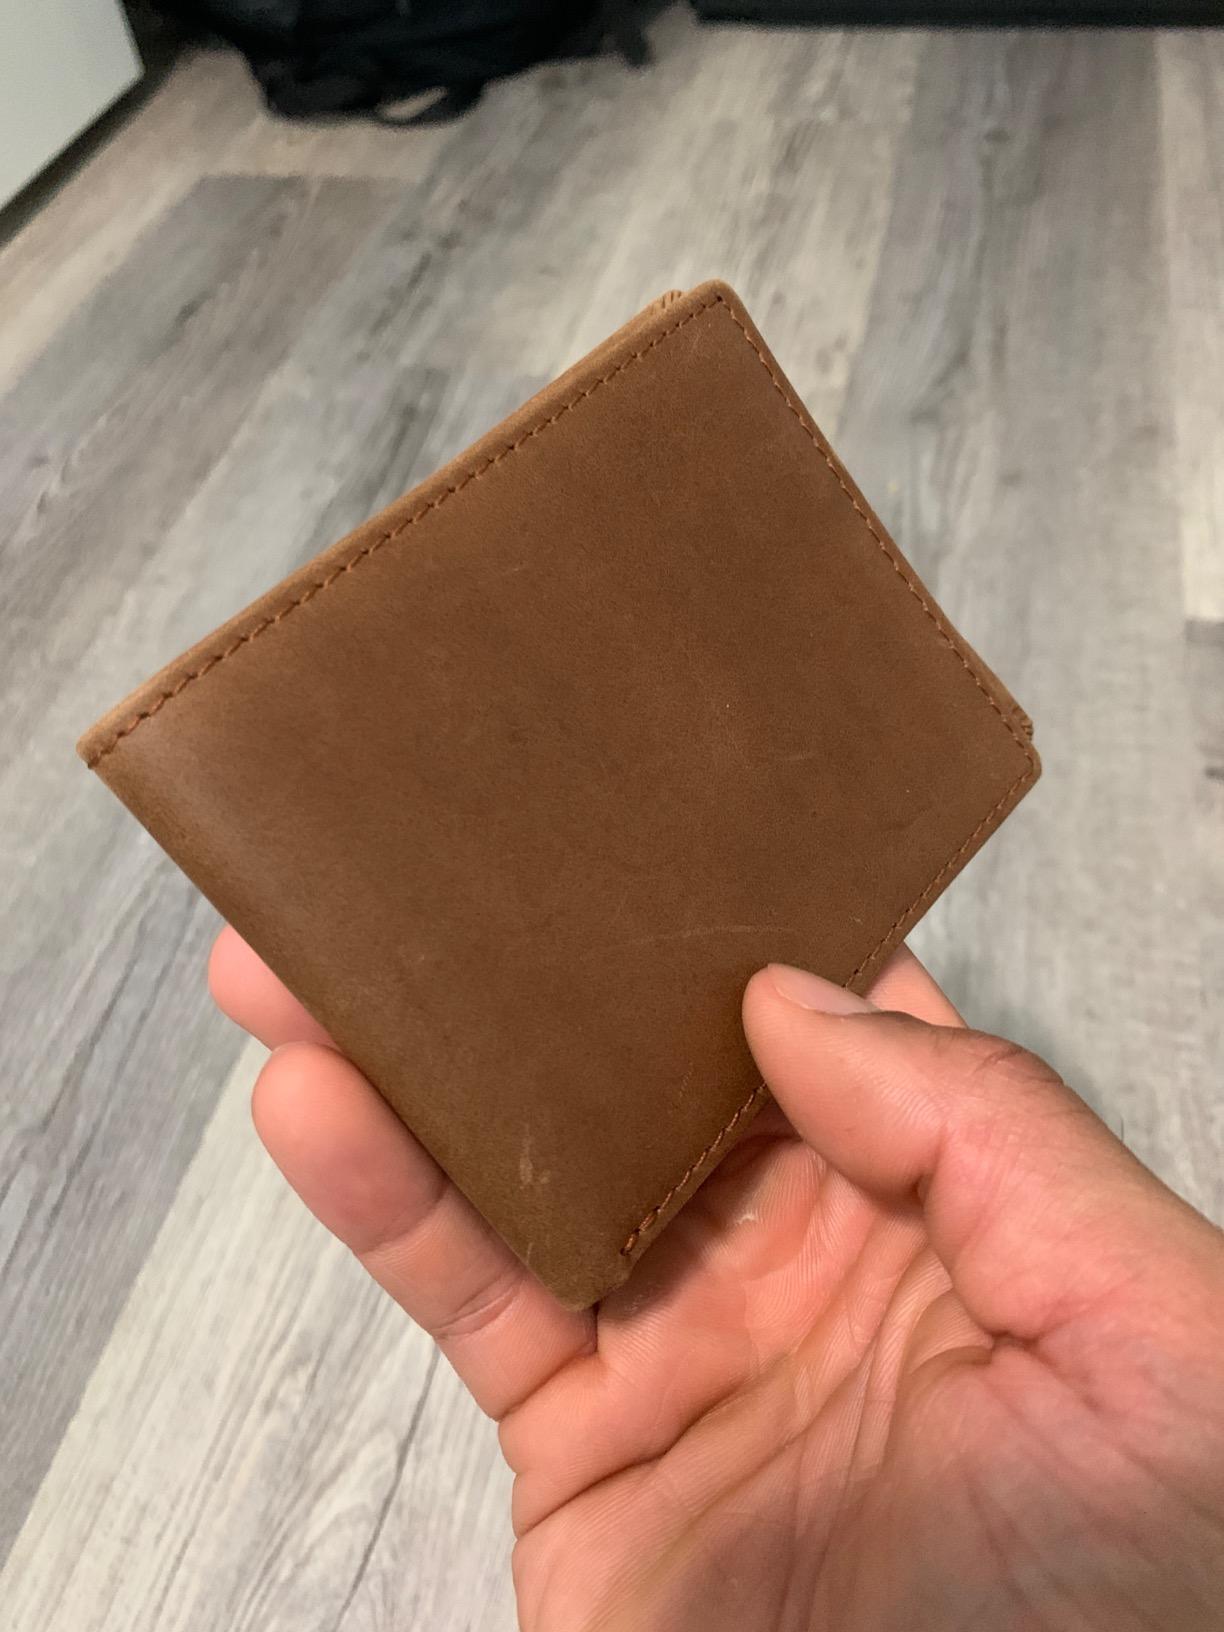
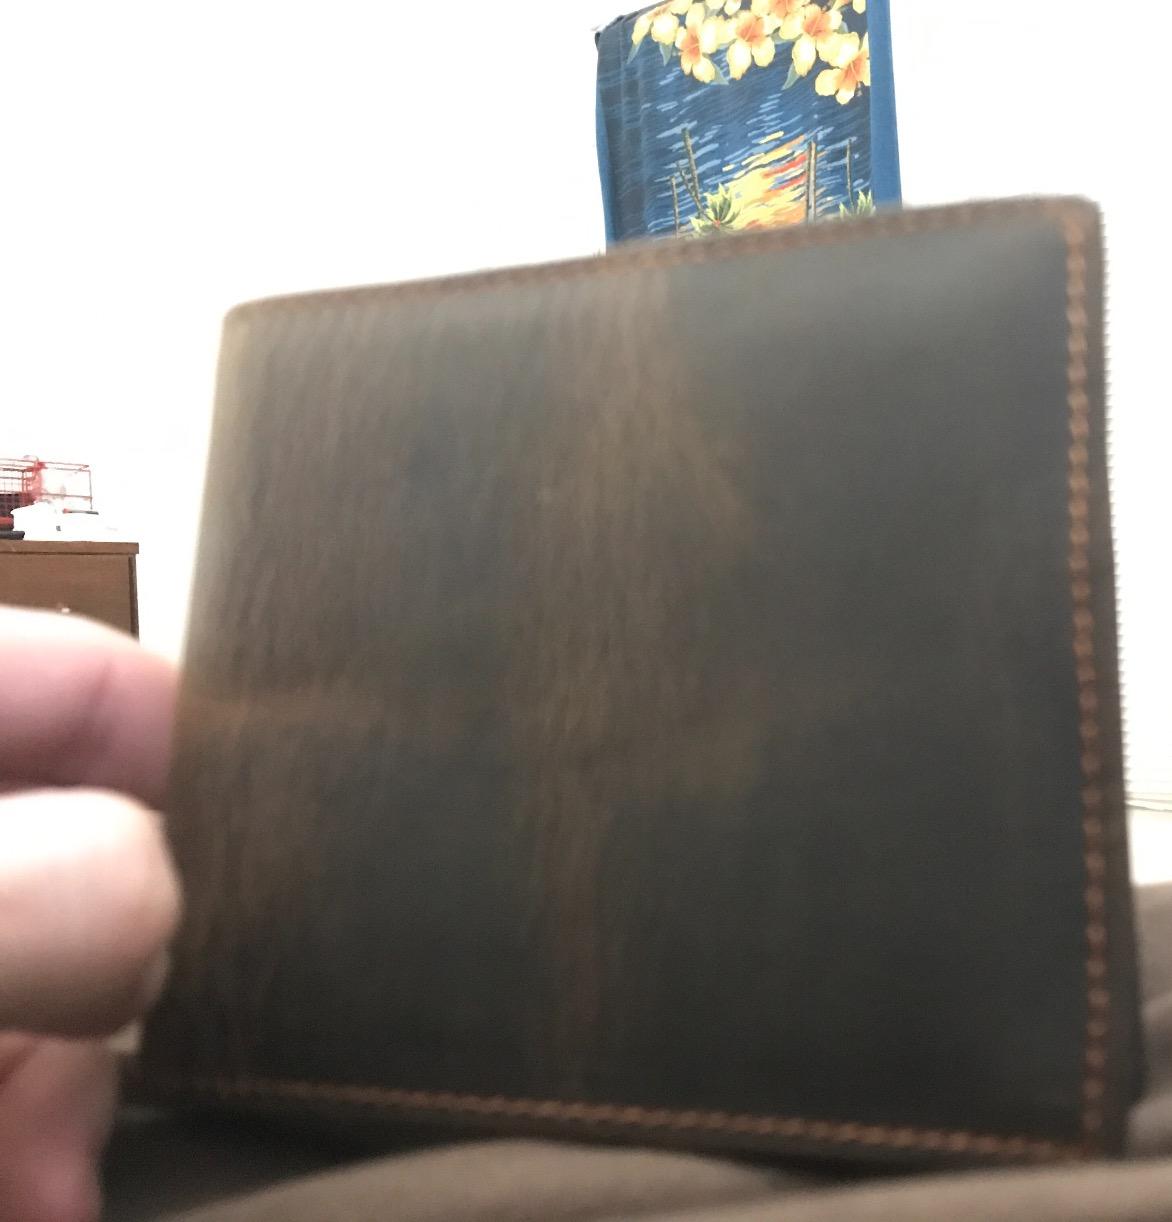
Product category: accessories_wallet
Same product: no